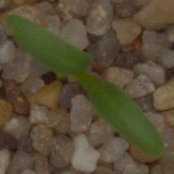
Label: sugar_beet